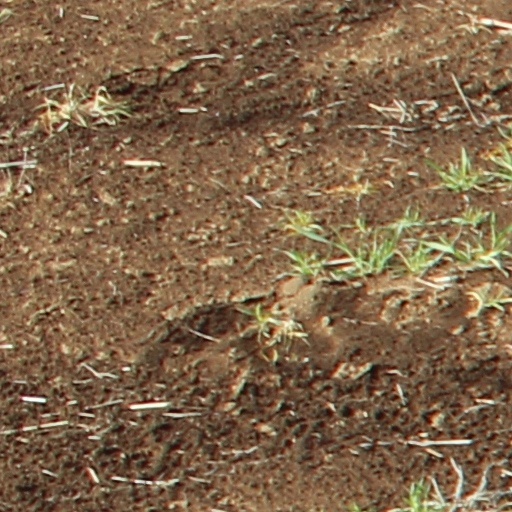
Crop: wheat